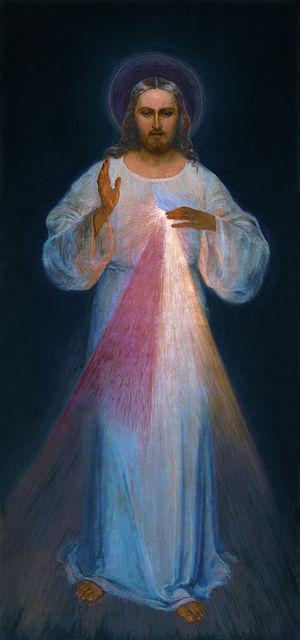
La miséricorde est une « forme de compassion pour la misère d'autrui » qui, par extension, peut définir une « générosité entraînant le pardon, l'indulgence pour un coupable, un vaincu ». Dans la théologie, c'est le plus grand attribut de Dieu. Dans le christianisme, c'est aussi une des dévotions les plus populaires.
Roger Marie Élie Etchegaray, né le 25 septembre 1922 à Espelette et mort le 4 septembre 2019 à Cambo-les-Bains, est un cardinal français.
La révélation privée est, dans la théologie chrétienne, un message de Dieu — en dehors des canons bibliques —, qui peut être de différents types.
Eugeniusz Kazimirowski est un artiste peintre polonais, connu pour son tableau de la Miséricorde divine, selon les indications de sainte Faustine Kowalska, une religieuse polonaise mystique.